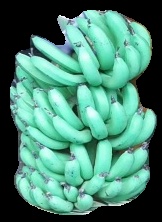
Variety: pachbale
Grade: grade1